Siege of Puebla (1847)

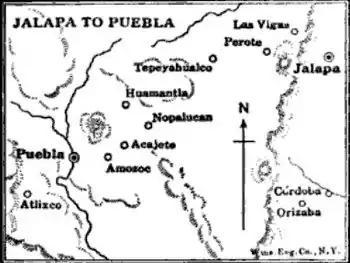
Justin H. Smith's The War with Mexico

Following the Battle of Chapultepec, Santa Anna withdrew his forces from Mexico City, leading a portion in an attempt to take Puebla and cut off Winfield Scott's supply route from Veracruz. The siege of Puebla began the same day Mexico City fell to Scott and lasted for 28 days before a relief force fought its way into the city.